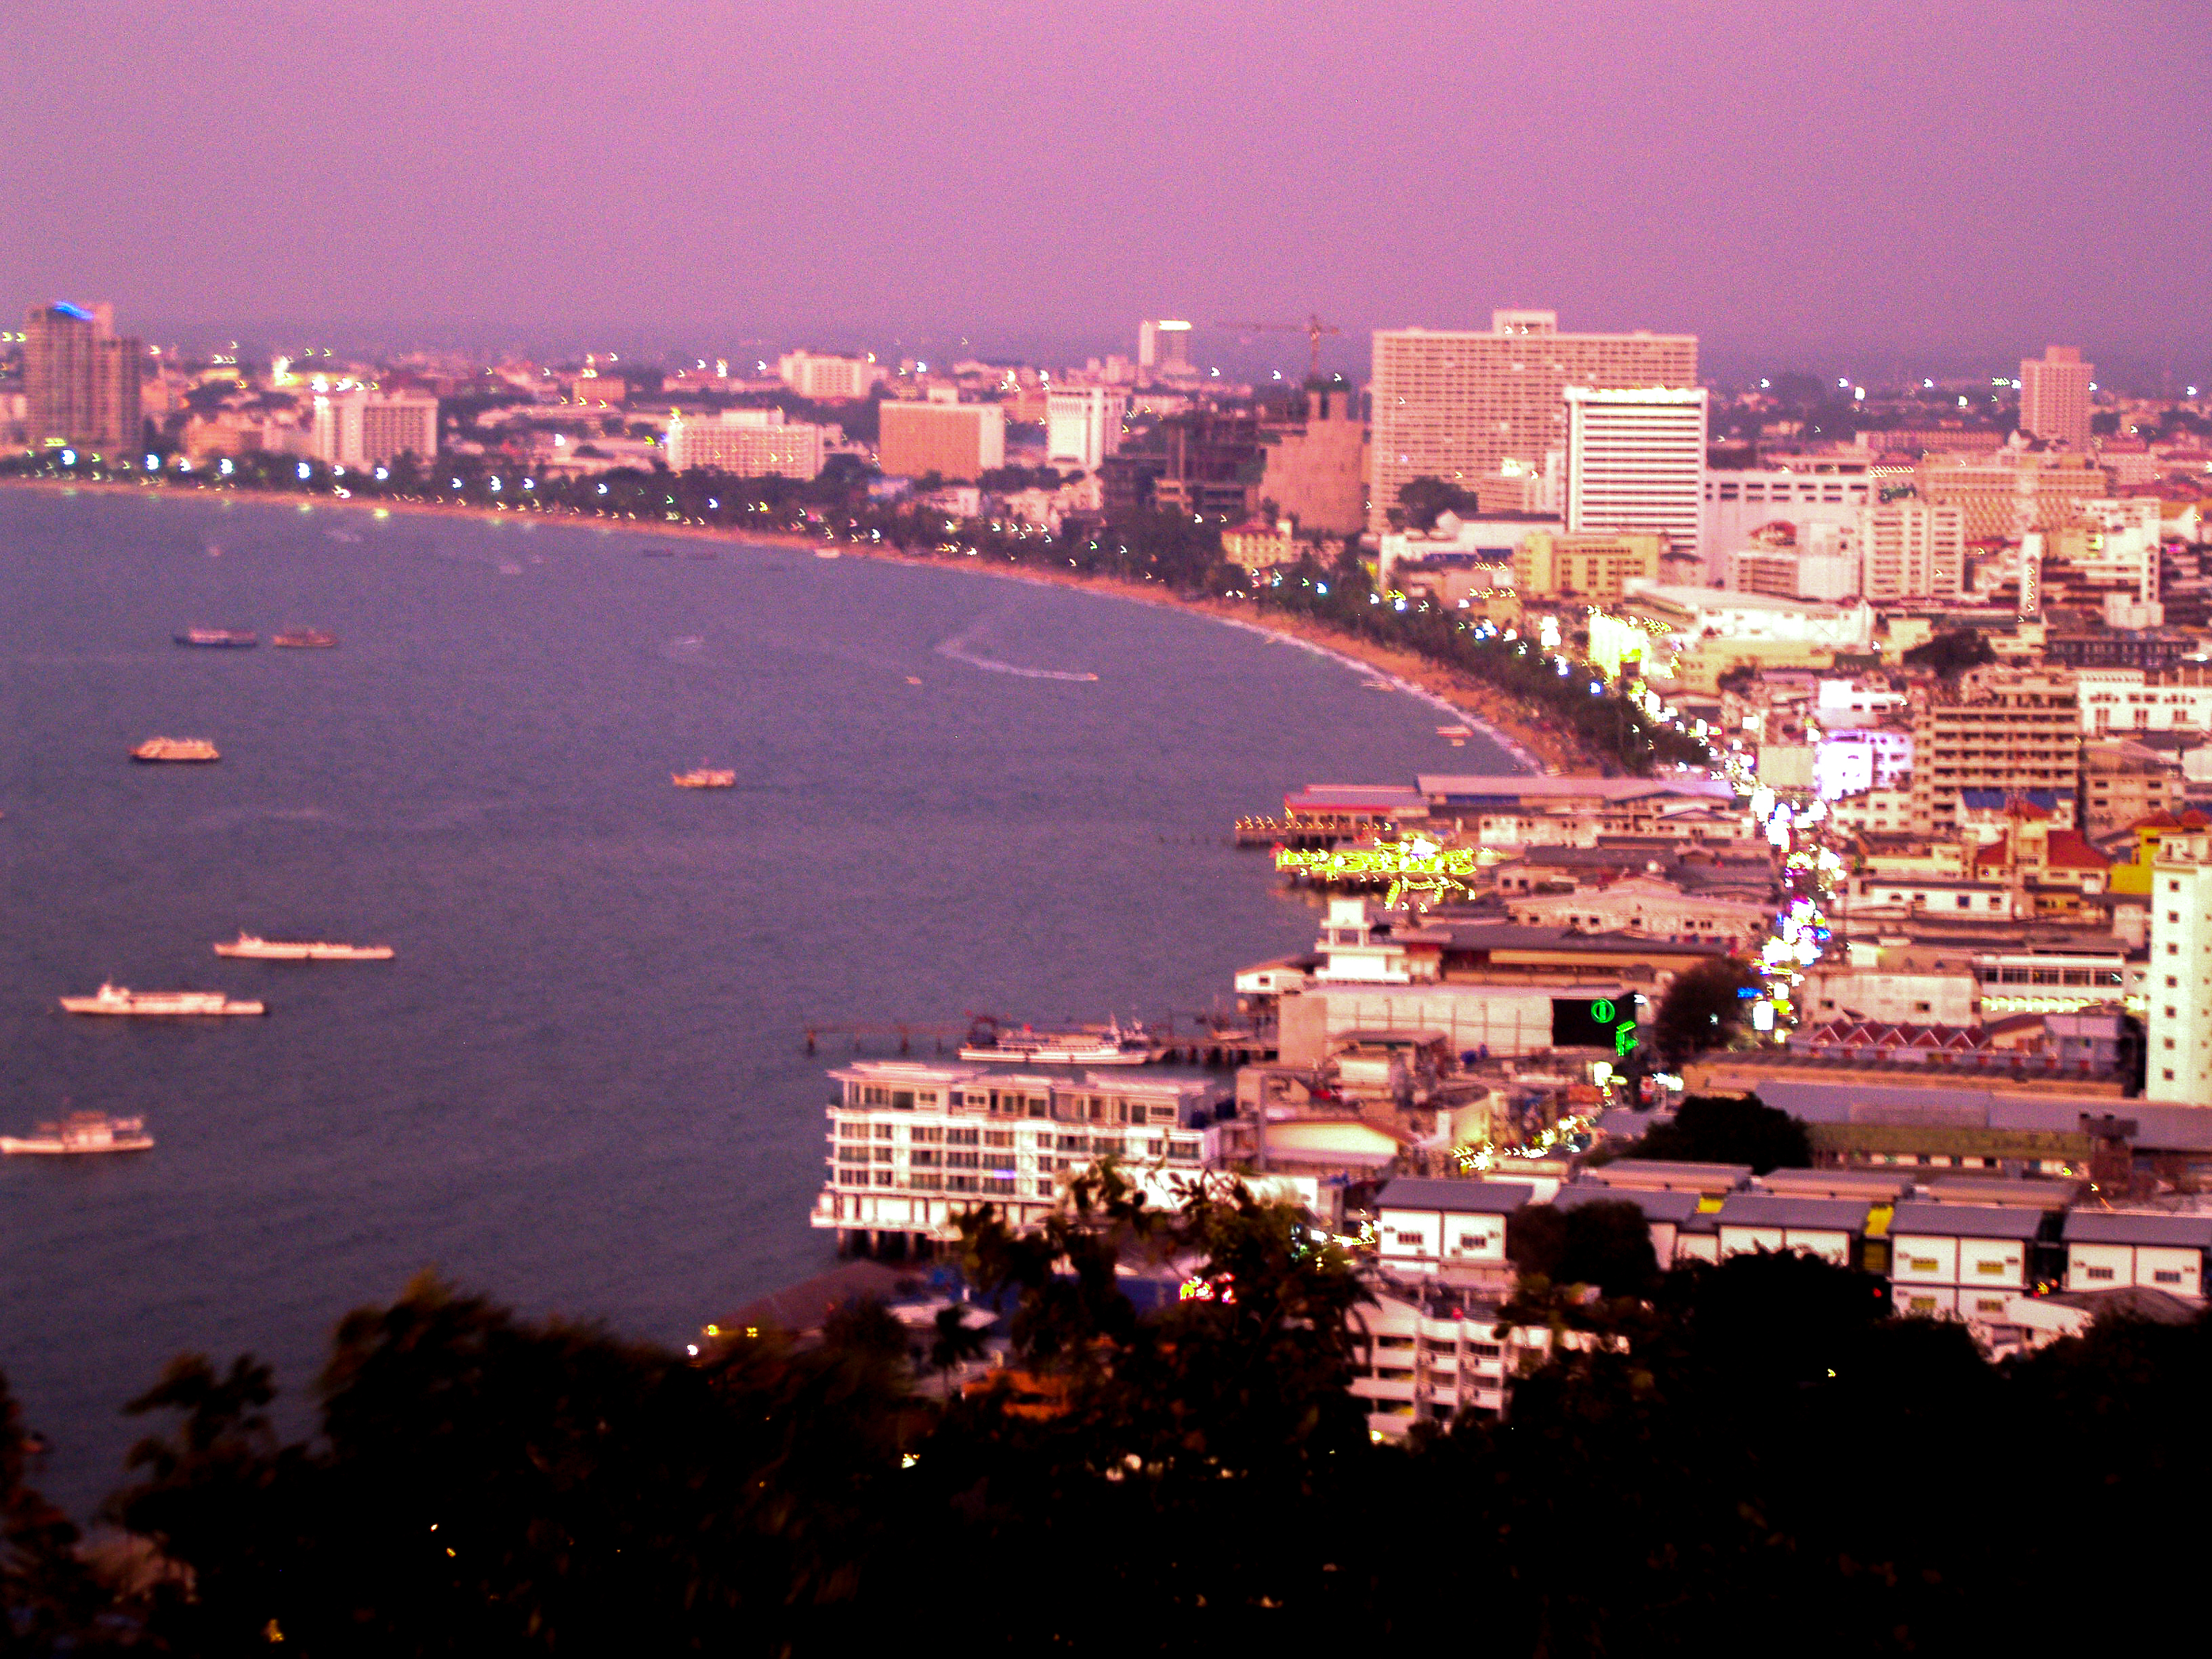
town, vacation, tourism, architecture, sky, pattaya, city, travel, bay, hotel, ocean, sea, beach, asia, port, thailand, boat, view, water, tropical, resort, thai, cityscape, ship, urban, street, coast, nature, scenery, building, metropolitan area, urban area, skyline, night, body of water, metropolis, horizon, dusk, evening, downtown, sunset, lighting, daytime, skyscraper, reflection, dawn, tower block